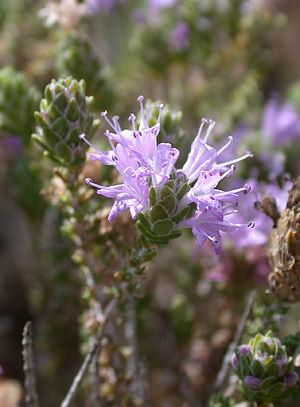
Thymbra capitata est une espèce de plantes buissonnantes méditerranéennes de la famille des Lamiacées.